Møllmanns Landsted

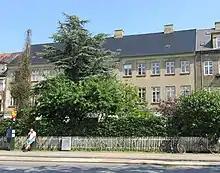
The building fronting the street

The ground floor contained two octagonal rooms, a vestibule towards the courtyard and a garden room t6owards the garden, but the main entrance was at an early stage moved to the right-hand side of the building where the staircase is located. The Mansard storey contained a central room in the full length of the building, with windows both towards the courtyard and the garden, and balconies at the gables, flanked by smaller rooms. The octagonal room towards the courtyard in the cellar was used as a pantry while the one towards the garden served as a cold room for storage of plants.